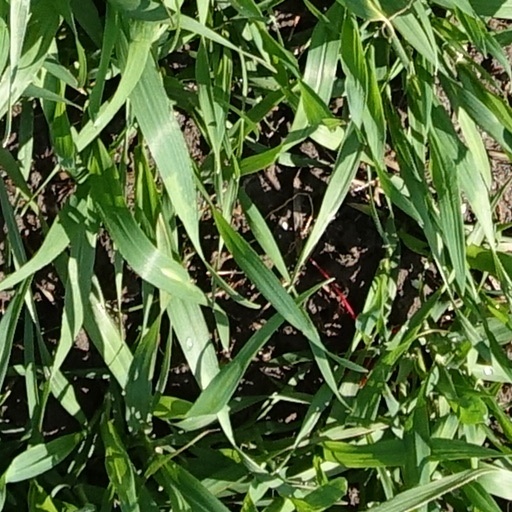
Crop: wheat